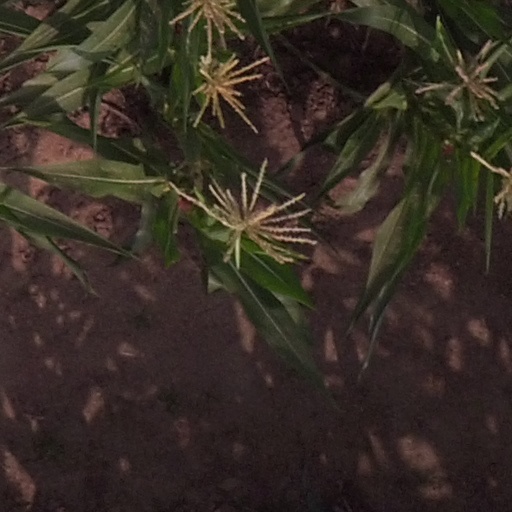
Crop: maize; corn